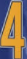
Number: 4